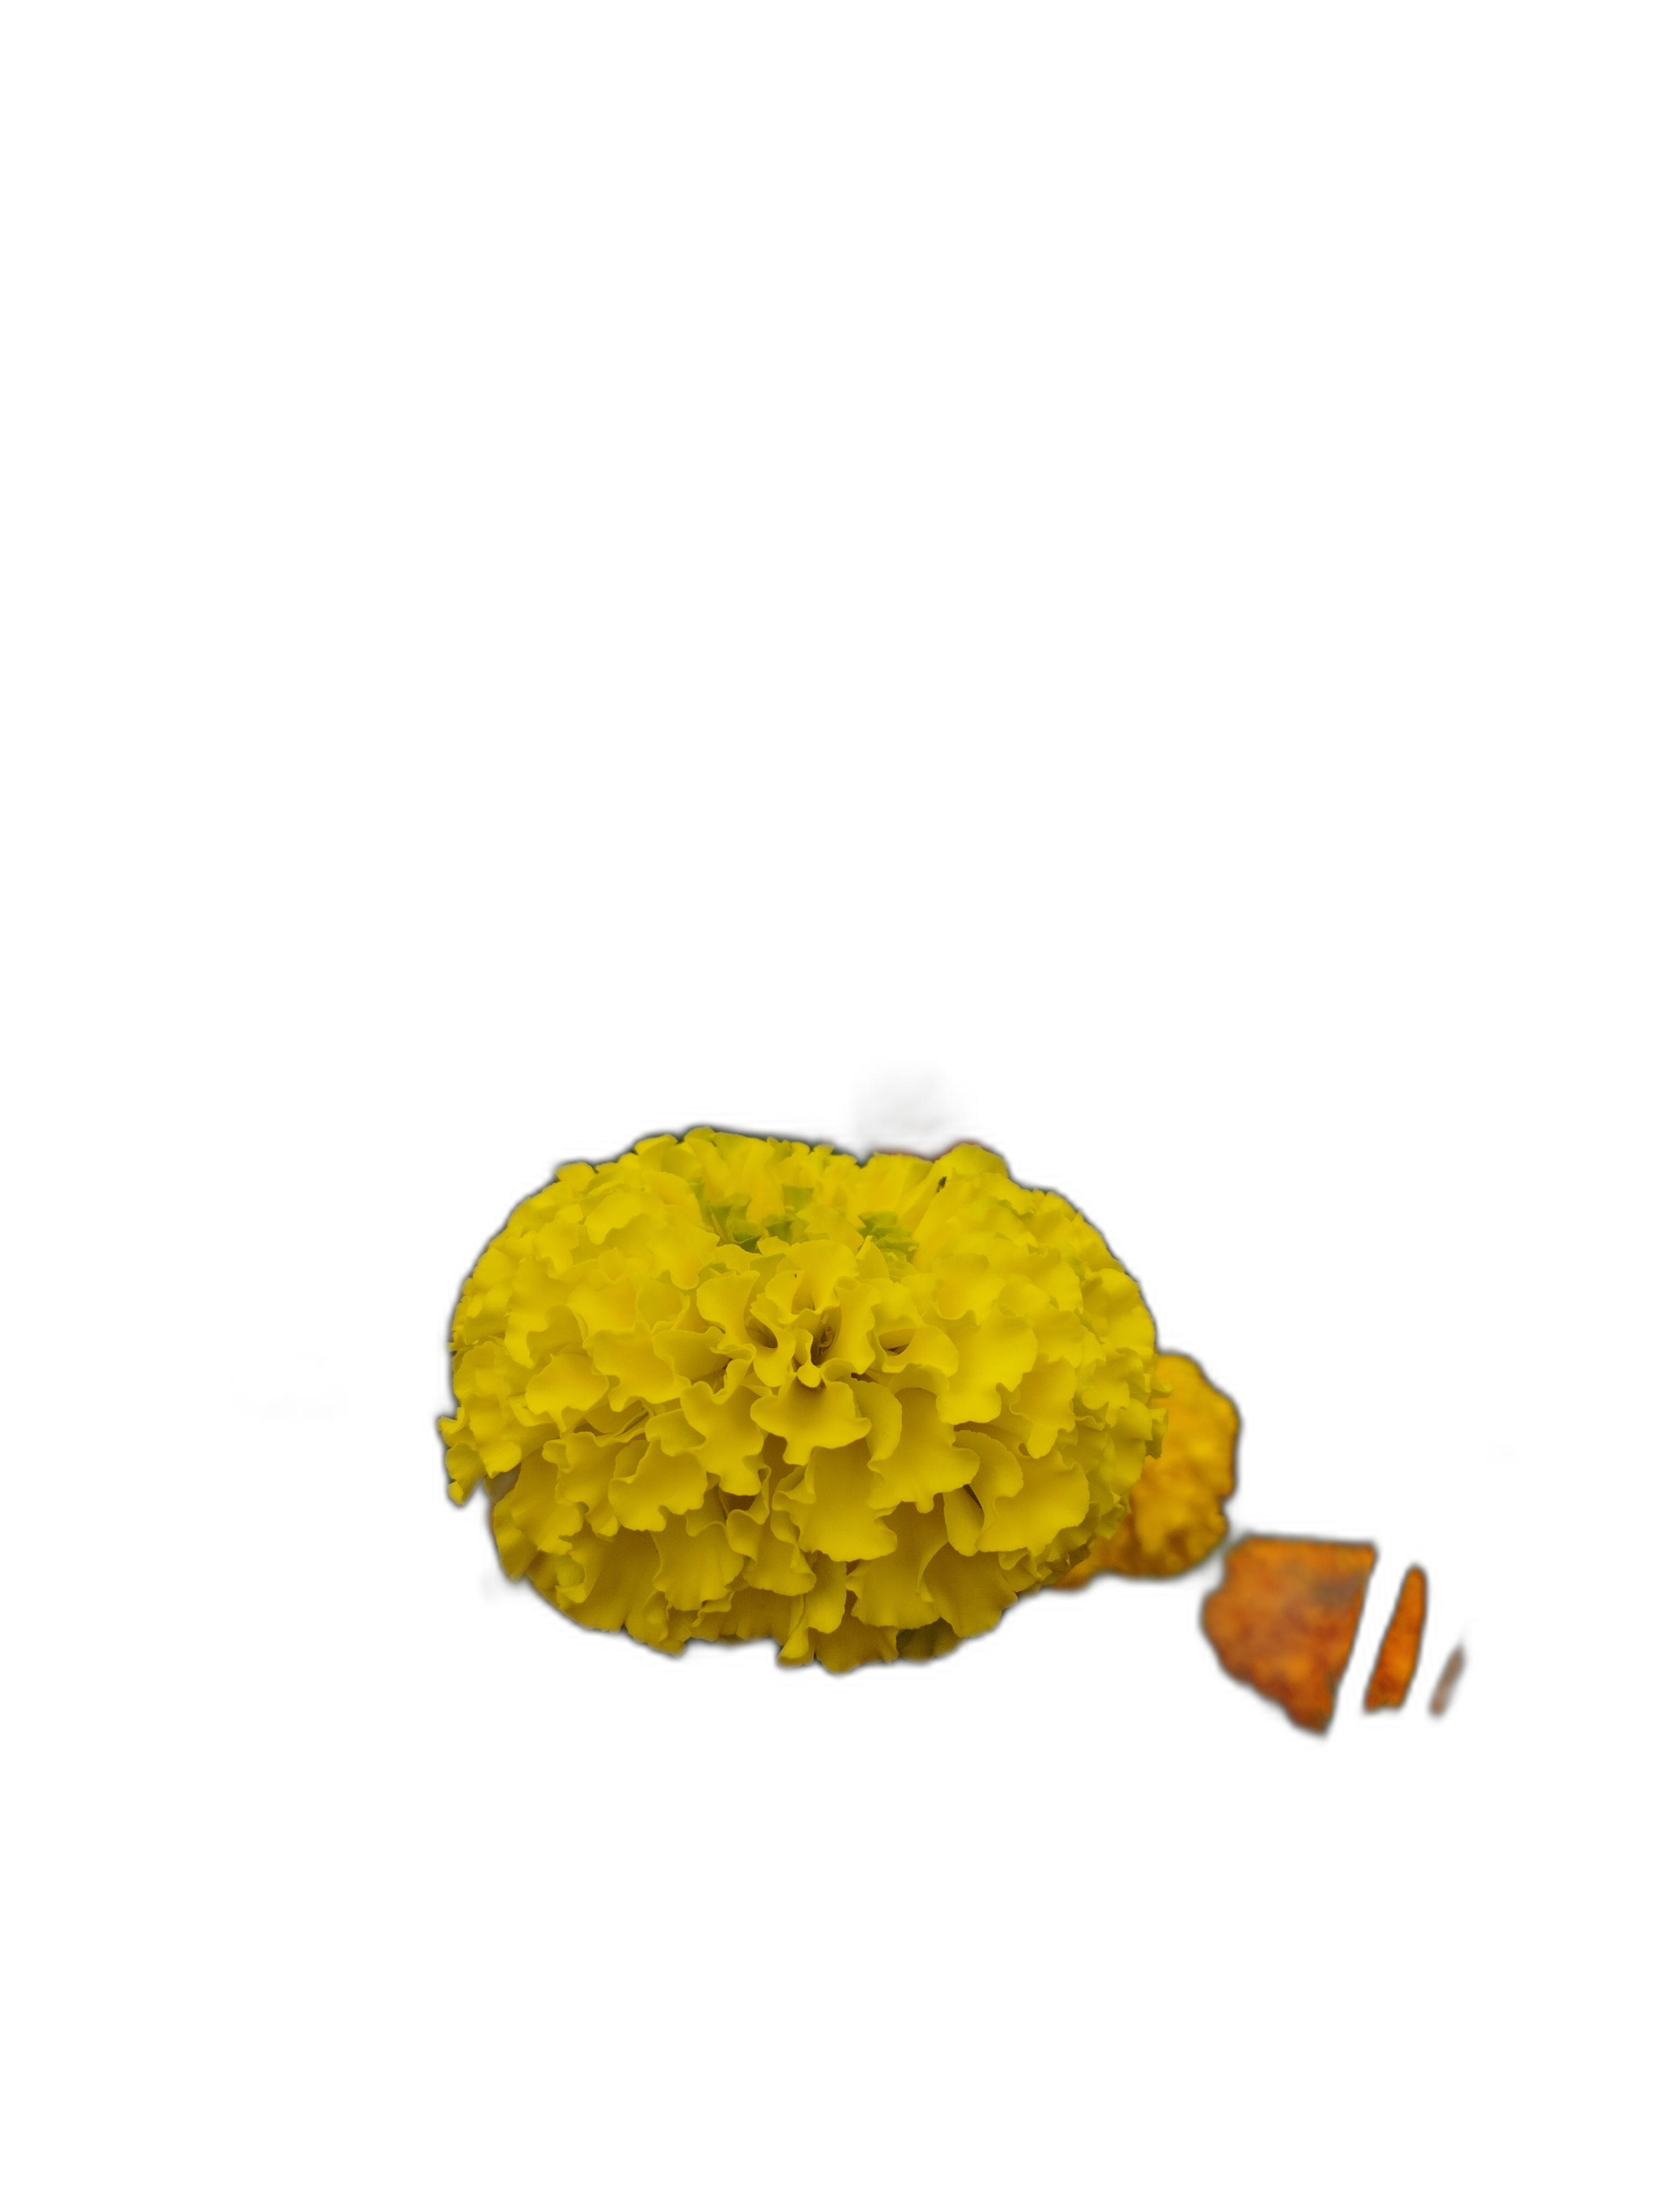
Label: Marigold